Capital E

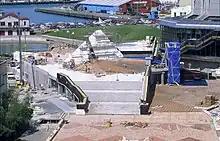
Construction of the Capital Discovery Place in Civic Square, Wellington

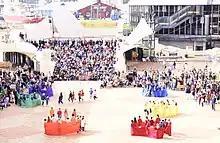
Opening of the Capital Discovery Place in Civic Square, Wellington

Capital E is an organisation in Wellington, New Zealand, that creates theatre, events and activities for children. It was established in the 1992 and formerly named the Capital Discovery Place. Capital E is a council controlled organisation and part of Wellington City Council's Experience Wellington. Capital E runs a themed children's playspace at their current premises in Queens Wharf, Wellington. The National Theatre for Children, MediaLab, OnTV Studio and the Capital E National Arts Festival are entities of Capital E.